Frances Boothby

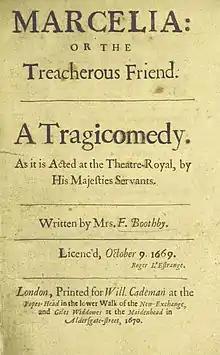
Title page of Frances Boothby's "Marcelia: or the Treacherous Friend". London, 1670

Little is known of Boothby's life but the dedications of her two extant works have led to speculation that she may have been the daughter of Walter Boothby, a "prosperous merchant" with aristocratic connections.